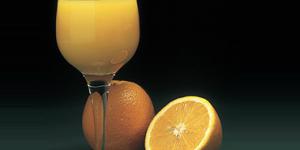
naranjada